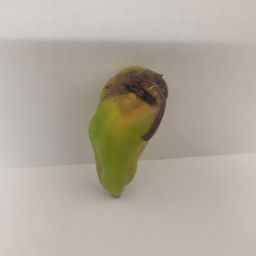
Crop: New Mexico Green Chile
Quality: Damaged